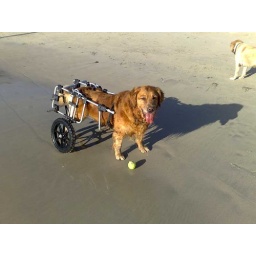
Retrieving a ball at the beach is no big deal for Henry in his dog wheelchair